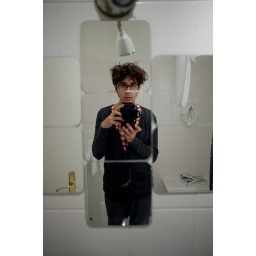
in the bathroom mirror